Geophysical global cooling

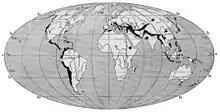
1906 map of earthquake regions

The Pacific Ring of Fire had been noticed, as well as a second earthquake belt which went through: